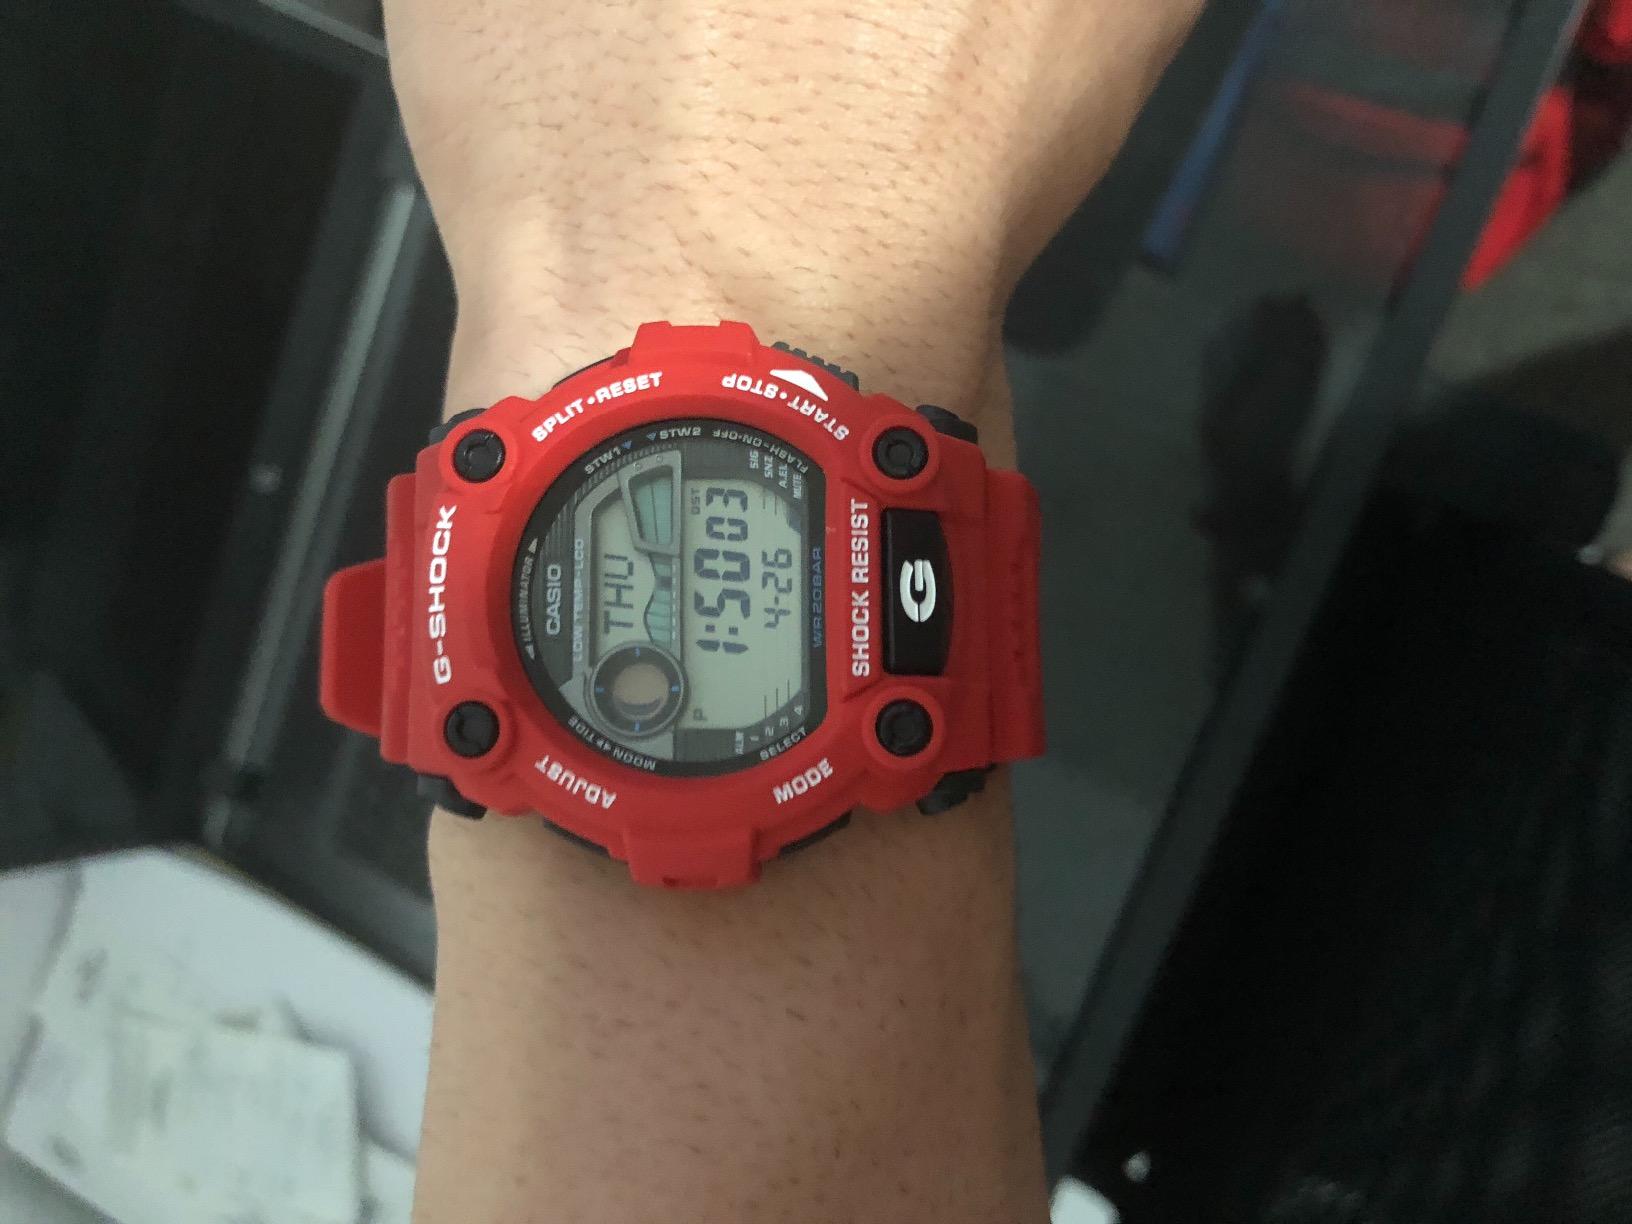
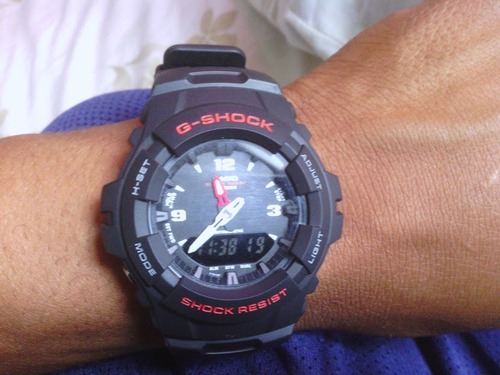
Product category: accessories_watch
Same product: no